Muar River

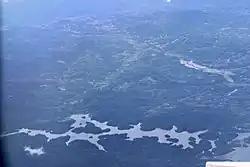
Aerial view of the southern shore of Talang Reservoir near Terachi, Negeri Sembilan, where the Muar River originated.

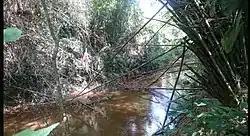
The Muar River, a few metres from its source

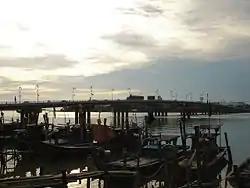
Sultan Ismail Bridge

The source of the Muar River is located in Talang, Kuala Pilah District, Negeri Sembilan, deep in the Telapak Buruk–Berembun massif in the Titiwangsa Range. It was impounded by the Talang Dam, becoming Talang Lake, to meet the needs of water supply in Kuala Pilah and the entire state. From the dam, the river then flows south into the town centre and Juasseh within the same district, the west side of Bahau and Rompin in Jempol District and Pasir Besar in Tampin District, and flows all the way into the border with Johor. The Johorean portion starts from FELDA Palong Timur to Buloh Kasap (both in Segamat District). Its course then shift westwards, subsequently demarcating the border between Tangkak and Muar Districts.